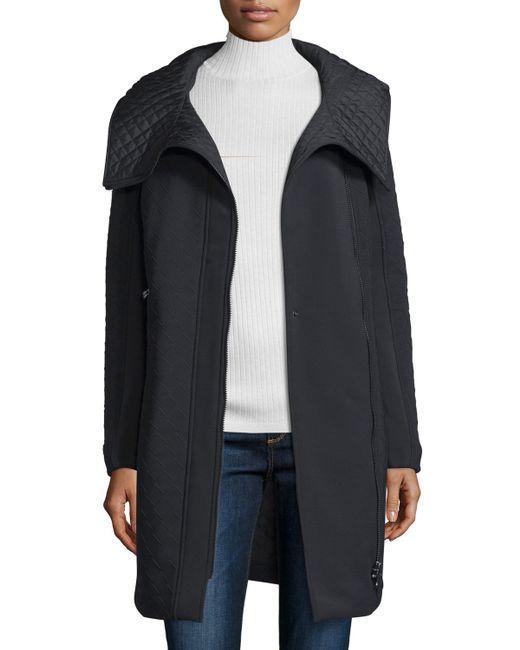
schwarze lange lässige Winterjacke, dickes Material